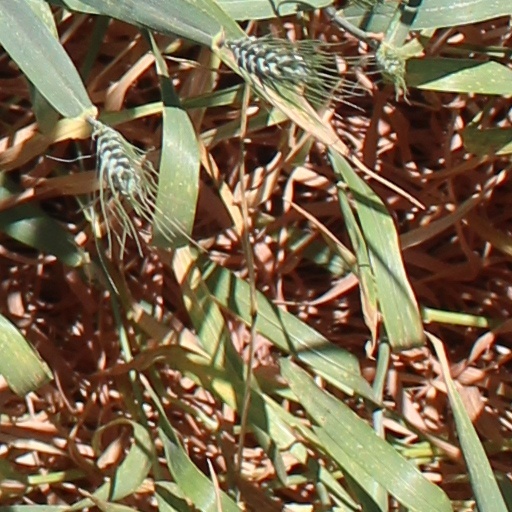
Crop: wheat